Flash (lake)

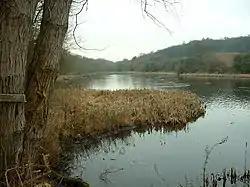
Sprotbrough Flash, near Doncaster, England

A flash is a body of water that forms where the land below it has subsided. Whilst these are mostly found in areas where mining has taken place, some can occur naturally.